USS Boxer (CV-21)

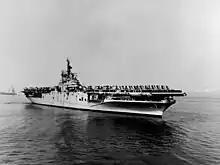
"Boxer" in San Francisco after her return from the Korean War in November 1953.

After rapid repairs in California, "Boxer" embarked Carrier Air Group 2, flying the Vought F4U Corsair propeller driven fighter-bomber, and departed again for Korea on 24 August, this time in a combat role. She had 110 aircraft aboard, intended to complement the hundreds of aircraft already operating in Korea. En route to the peninsula, the carrier narrowly avoided Typhoon Kezia which slowed her trip. She was the fourth aircraft carrier to arrive in Korea to participate in the war, after "Triumph" and "Valley Forge" had arrived in June and followed in early August. She arrived too late to participate in the Battle of Pusan Perimeter, but instead she was ordered to join a flotilla of 230 US ships which would participate in Operation Chromite, the UN counterattack at Inchon. On 15 September, she supported the landings by sending her aircraft in a close air support role, blocking North Korean reinforcements and communication to prevent them from countering the attack. However, early in the operation, her propulsion system was damaged when a reduction gear in the ship's engine broke, a casualty of her overdue maintenance. The ship's engineers worked around the problem to keep the carrier in operation, but she was limited to 26 knots.